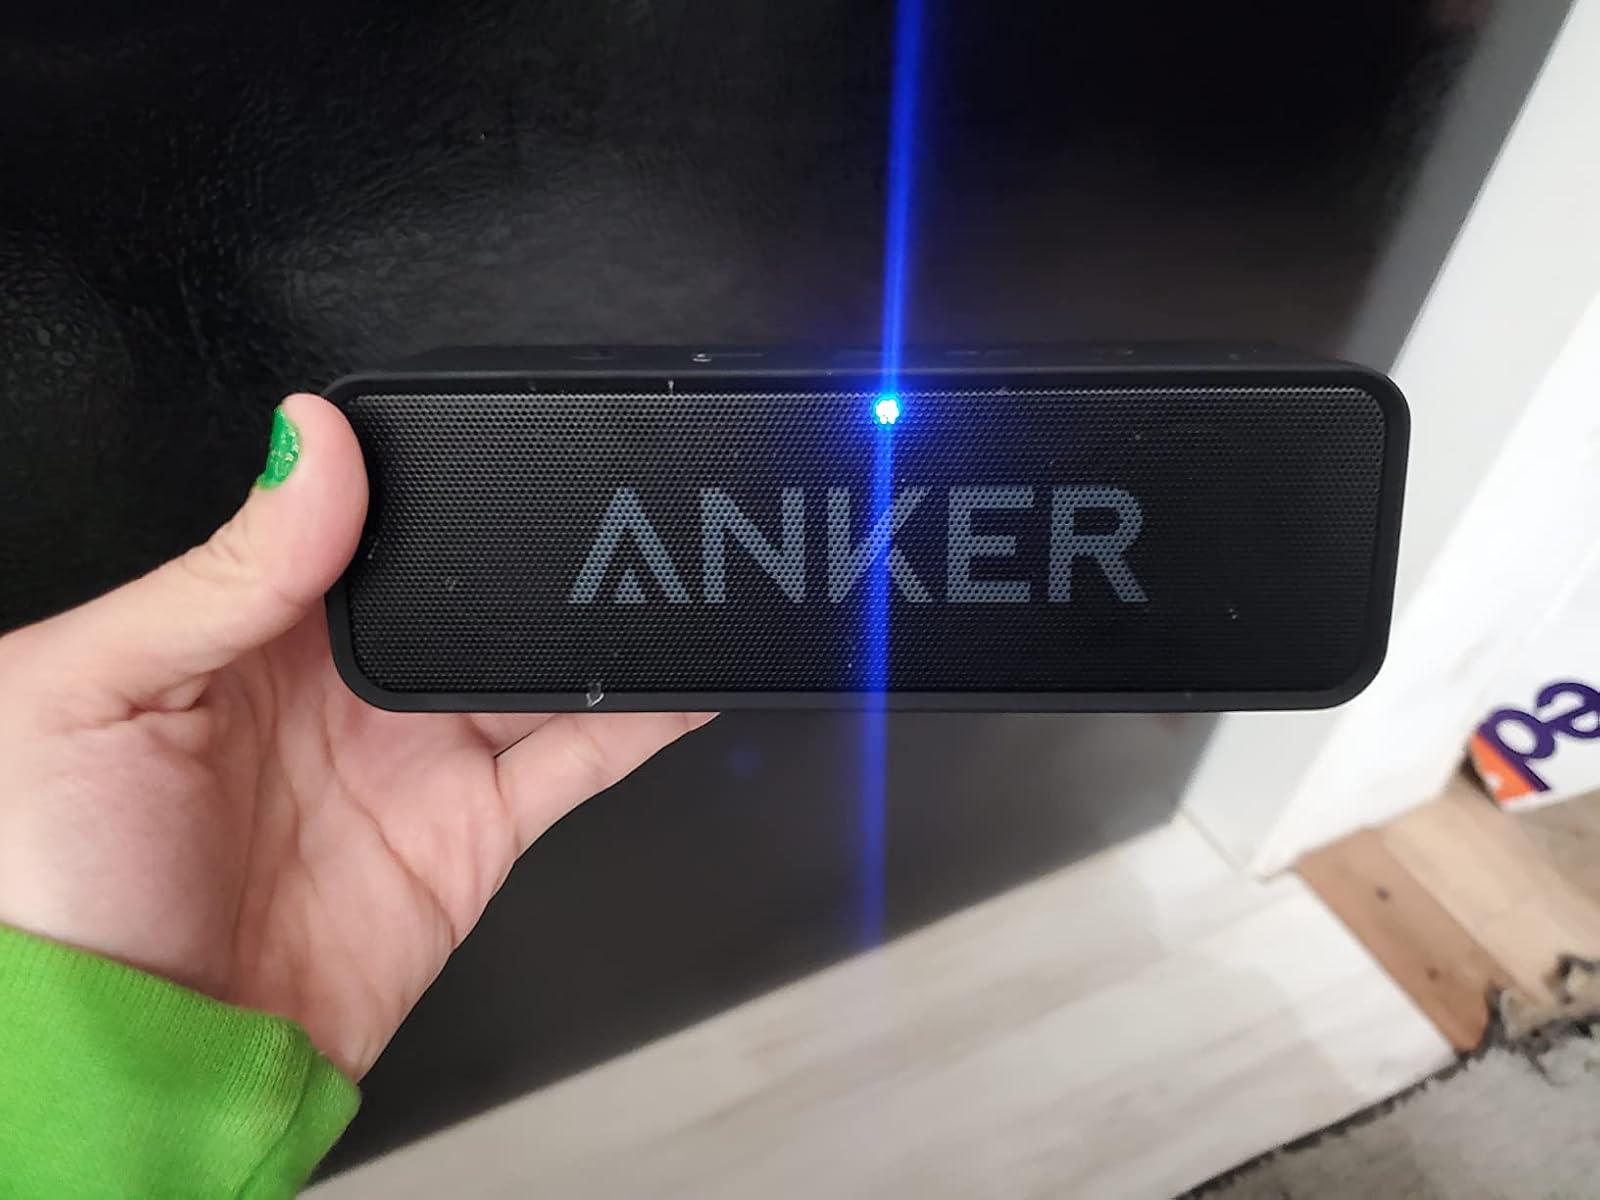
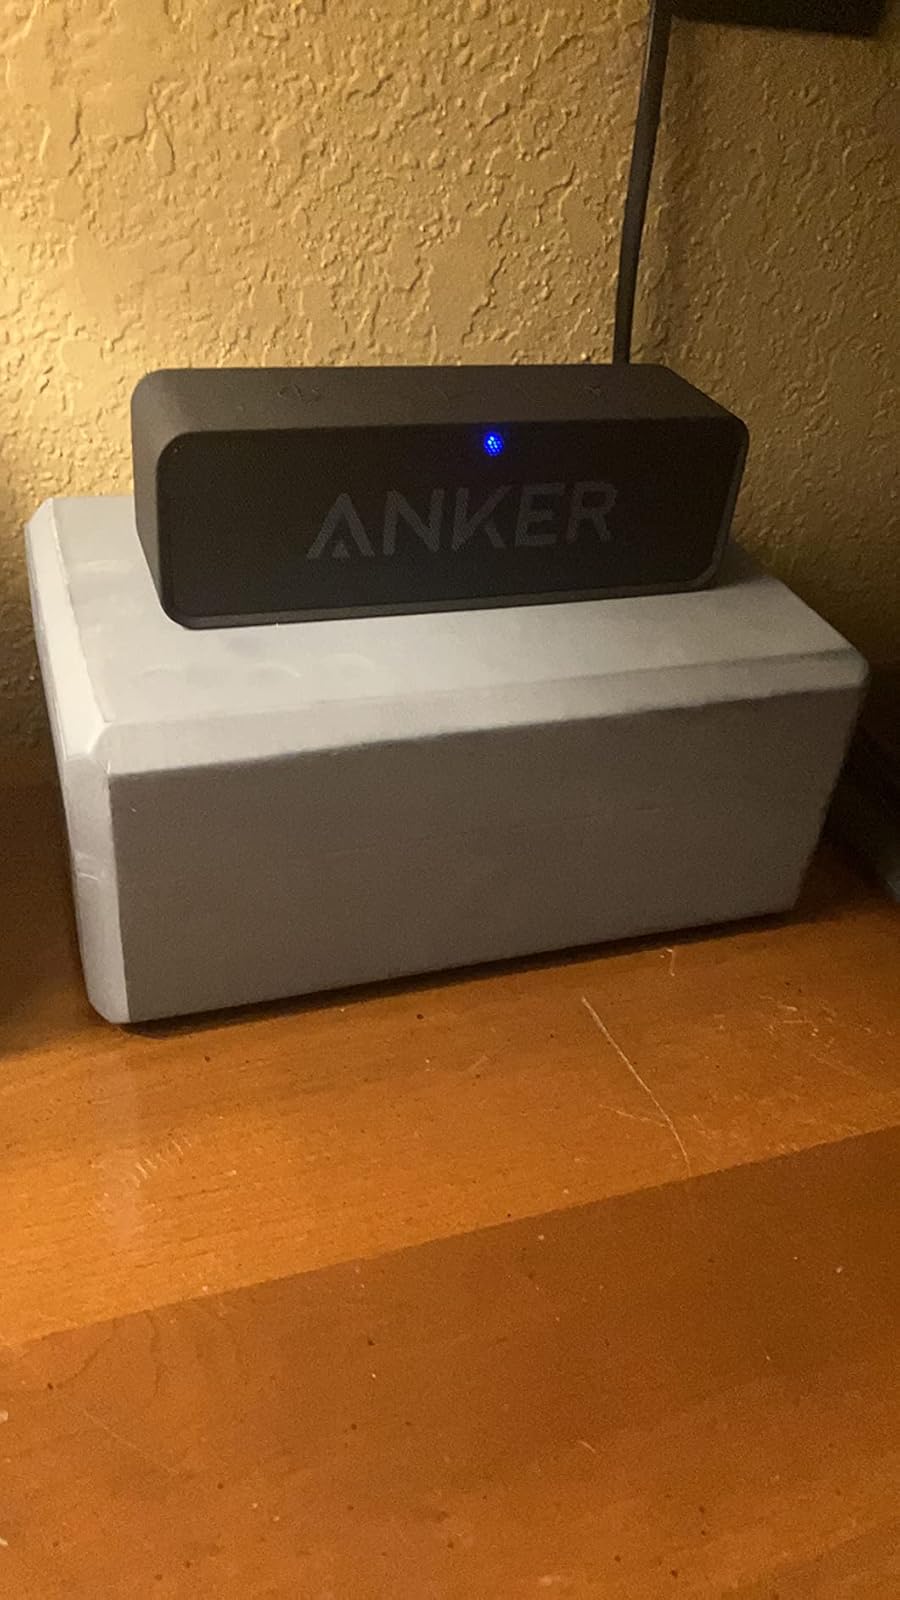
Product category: speaker
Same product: yes